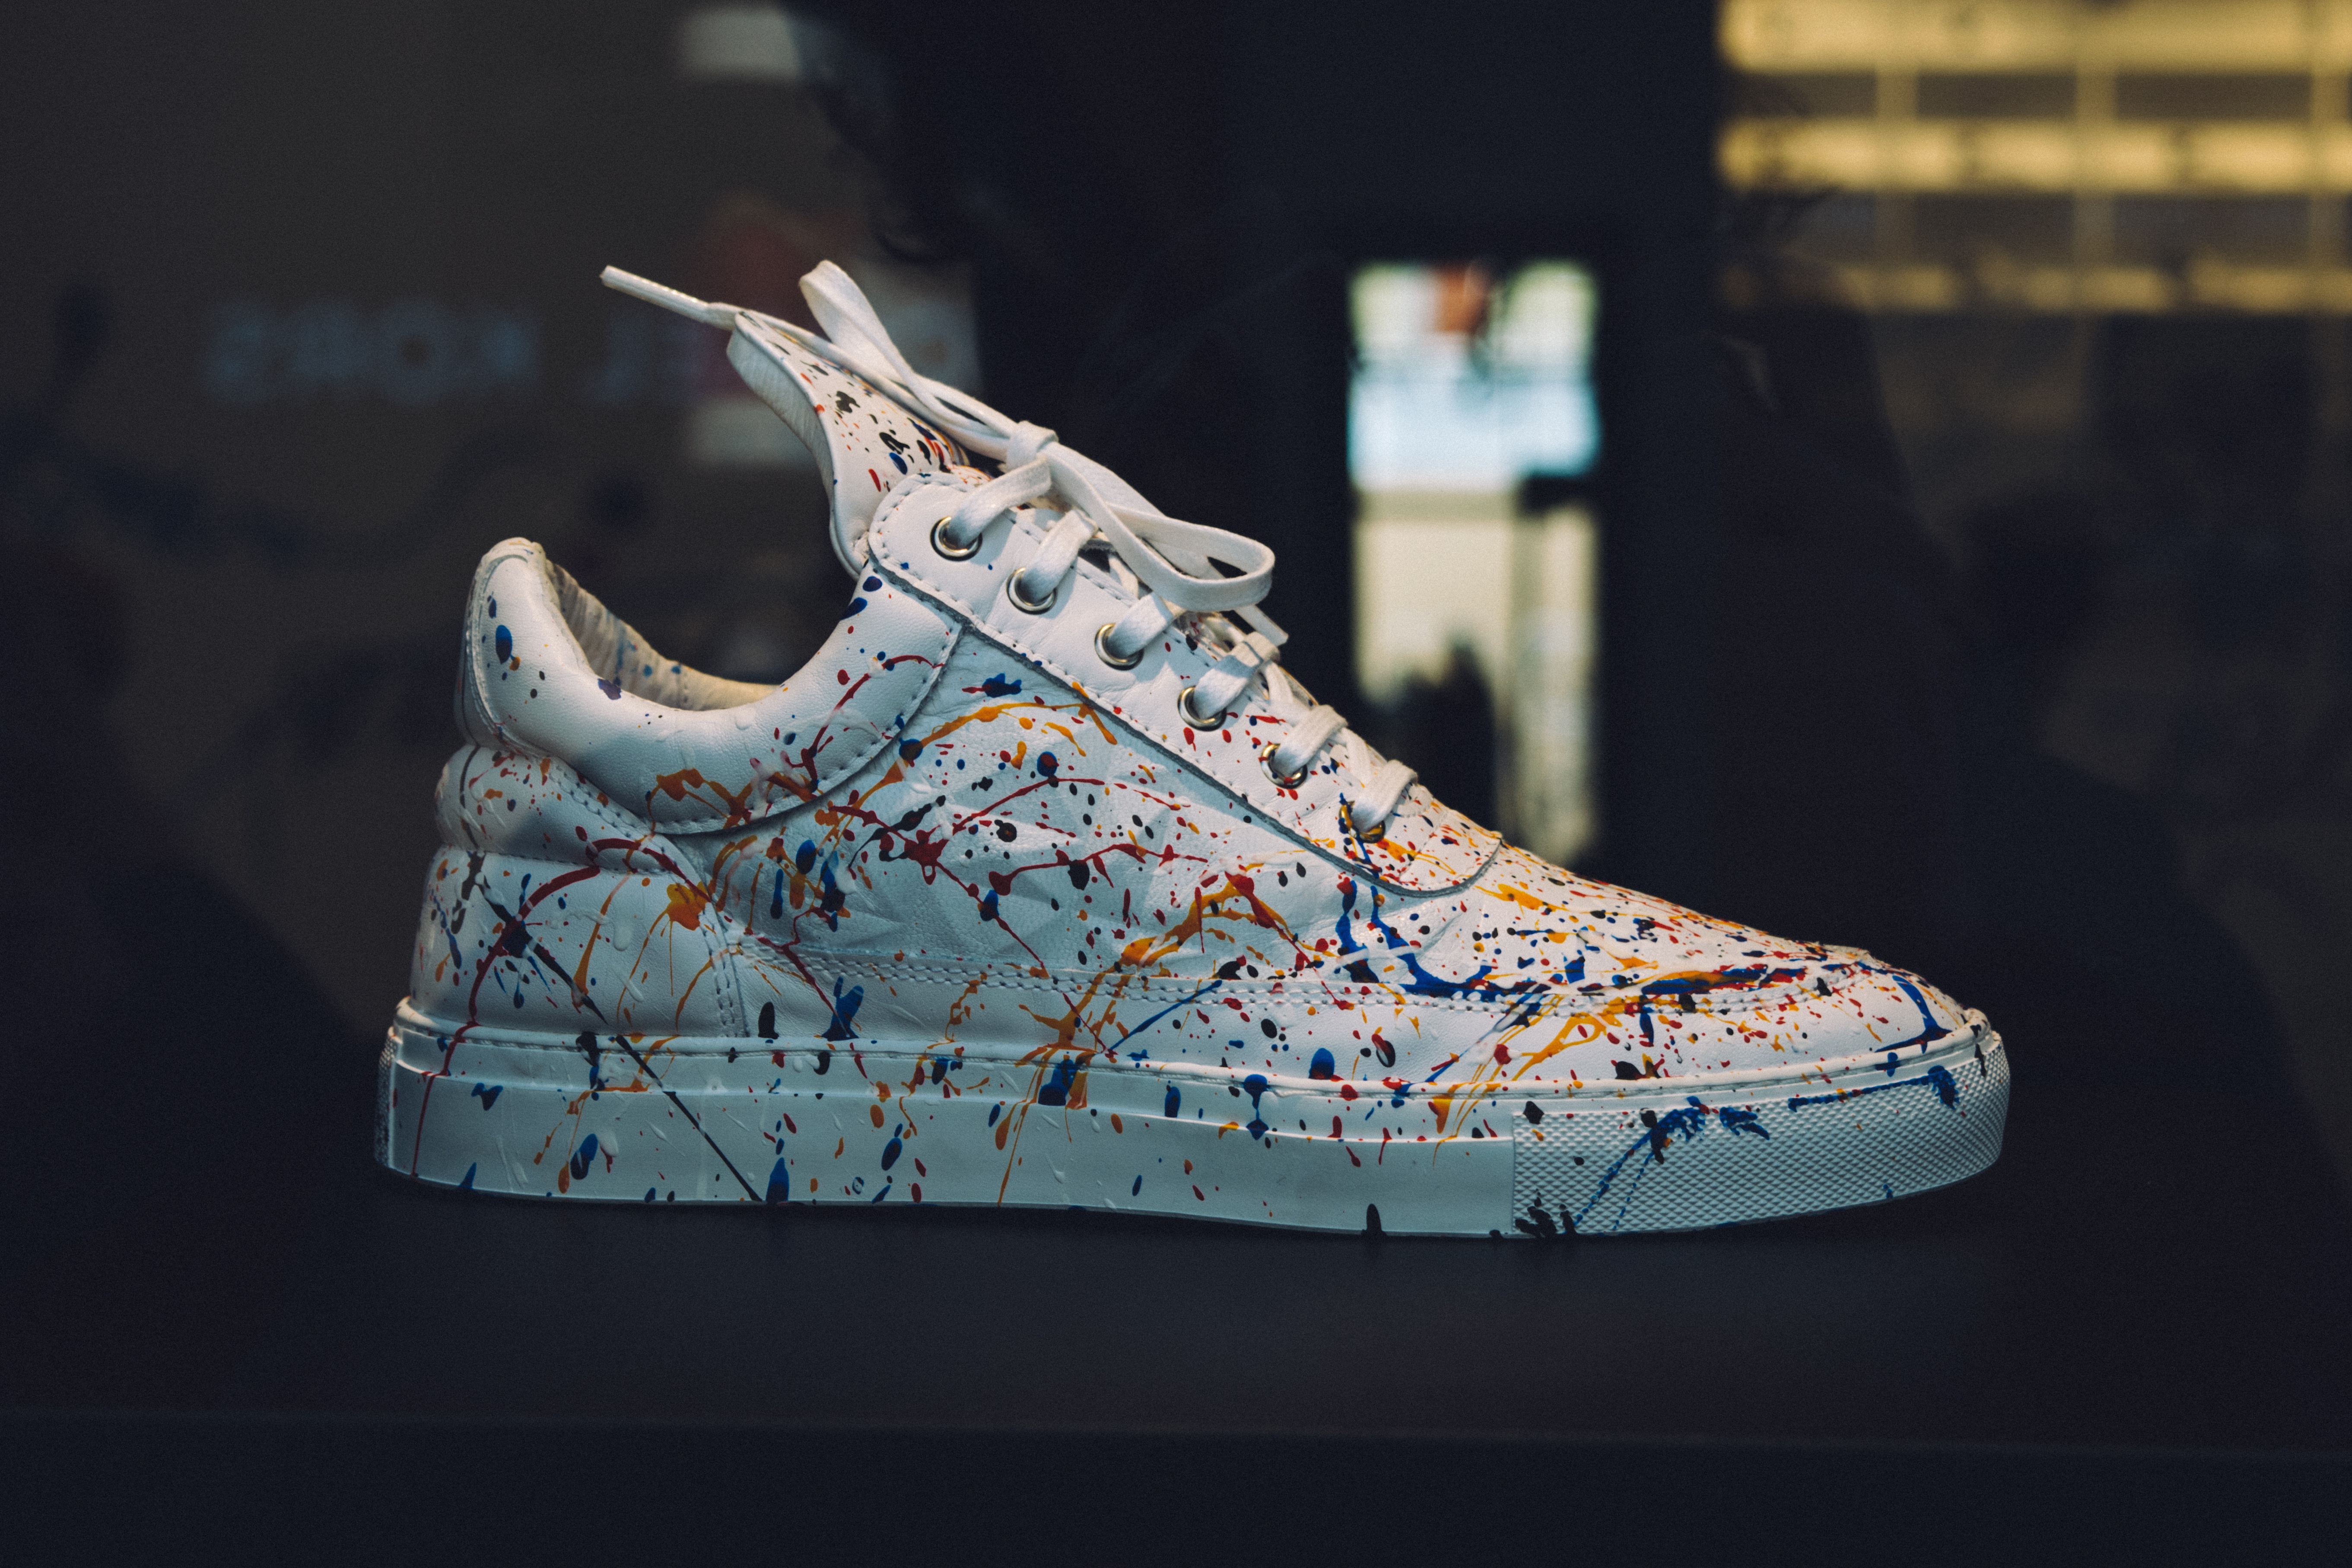
shoe, white, pattern, color, blue, art, design, sneakers, footwear